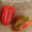
Label: sweet_pepper